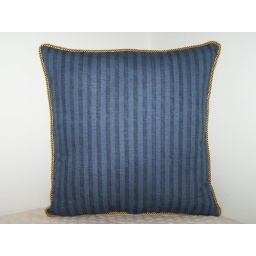
Back of wolf pillows has blue striped upholstery type fabric with gold cord around